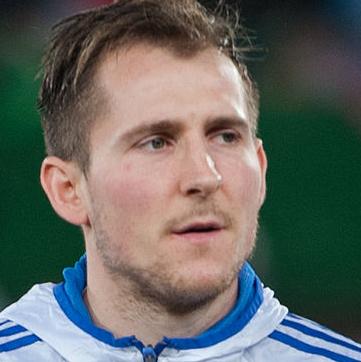
Age: 23